Johann Heinrich Zedler

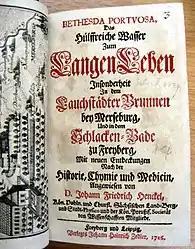
Early works published by Zedler

Johann Heinrich Zedler (7 January 1706 in Breslau (now Wrocław, Poland) – 21 March 1751 in Leipzig) was a bookseller and publisher. His most important achievement was the creation of a German encyclopedia, the "Grosses Universal-Lexicon (Great Universal Lexicon)",